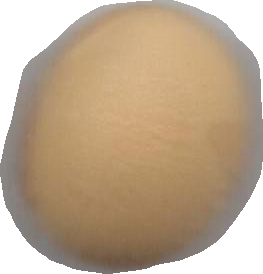
Variety: Grobogan